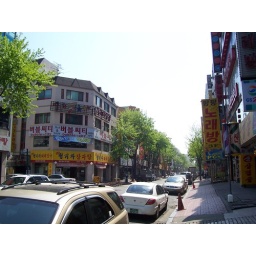
a view down the road towards Emma and James' old flat (the one above the yellow sign).